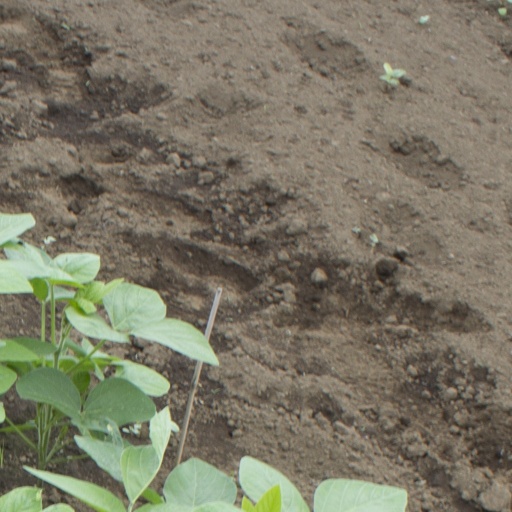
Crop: soybean